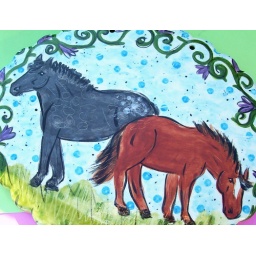
Ponies in the pasture clay wall hanging